Religion in Sweden

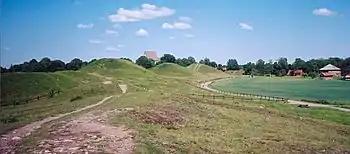
Gamla Uppsala, the centre of worship in Sweden until the temple was destroyed in the late 11th century.

Before the 11th century, Swedes practised Norse religion, worshipping a variety of Germanic deities. An important religious centre was the Temple at Uppsala. The shape and location of this temple is sparsely documented, but it is referenced in the Norse sagas and Saxo Grammaticus' , and is also described by Adam of Bremen. It was probably destroyed by King Ingold I in 1087.